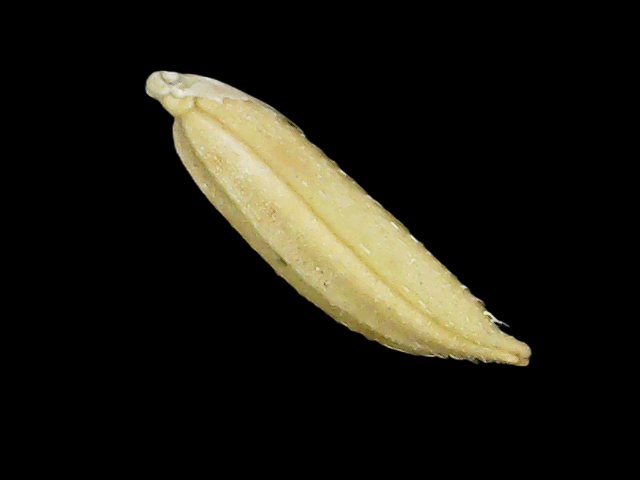
Rice variety: Binadhan11